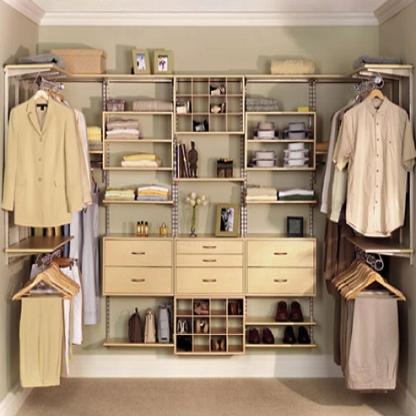
Scene: Indoor